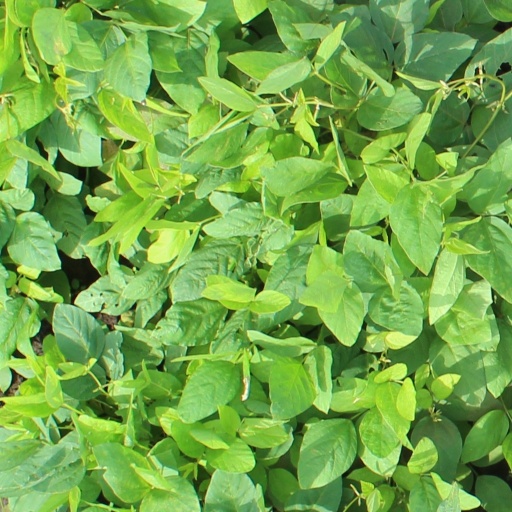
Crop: soybean